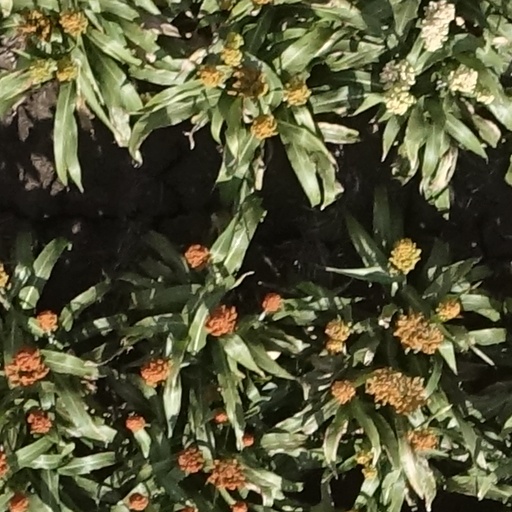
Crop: sorghum